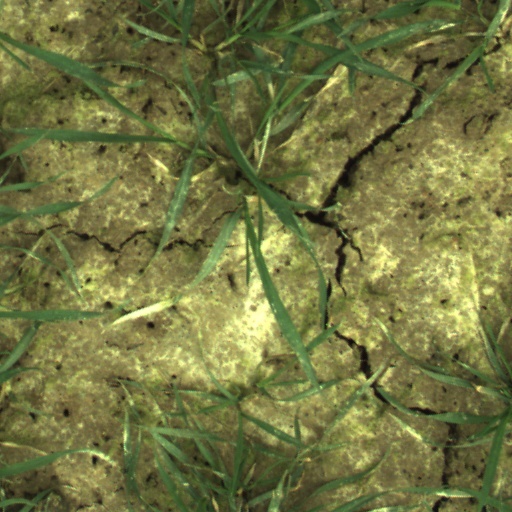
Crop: wheat